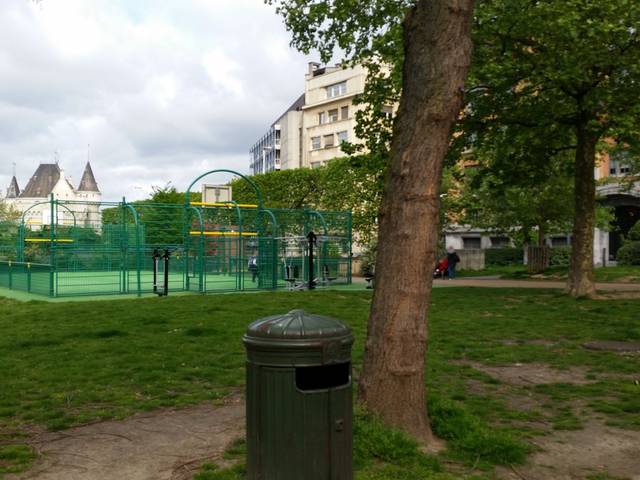
Region: Belgium
Coordinates: 50.833, 4.349